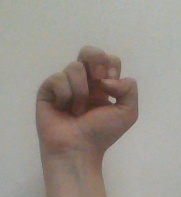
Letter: gaaf